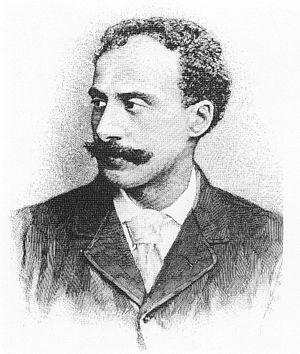
Max Liebermann est un peintre et graveur allemand né le 20 juillet 1847 à Berlin et mort le 8 février 1935, dans la même ville. Il a été contemporain du mouvement impressionniste, sans s'y associer.